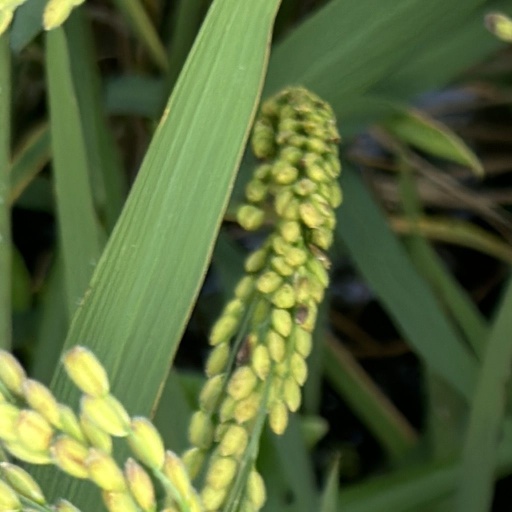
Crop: rice